Pat and Mike

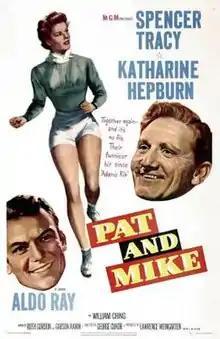
Theatrical-release poster

Pat and Mike is a 1952 American romantic comedy film starring Spencer Tracy and Katharine Hepburn. The movie was written by Ruth Gordon and Garson Kanin, and directed by George Cukor. Cukor directed "The Philadelphia Story" (1940) with Hepburn, and Cukor, Gordon and Kanin teamed with Hepburn and Tracy again for "Adam's Rib" (1949). Gordon and Kanin were nominated for the 1952 Academy Award for Best Original Screenplay for their work on "Pat and Mike." (They had been similarly honored for "Adam's Rib".)